Communist Party of Thailand

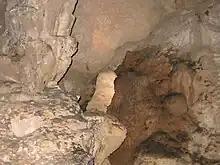
Speleothem inside Ta Ko Bi Cave, a cave in Umphang District, used as a base by CPT guerrillas

In 1980, the Thai government adopted a government order, "66/2523", encouraging CPT cadres to defect. Communist cadres were eventually granted amnesty.